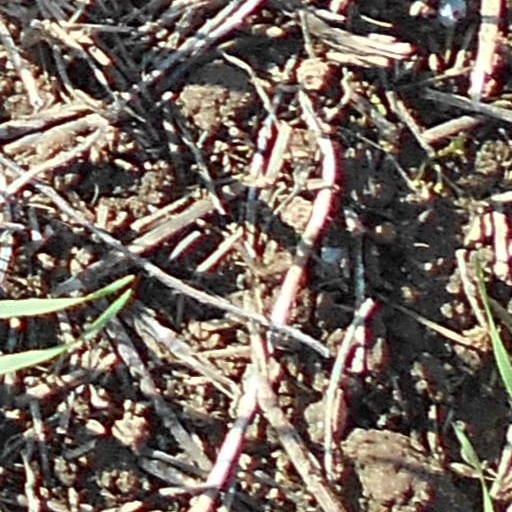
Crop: wheat